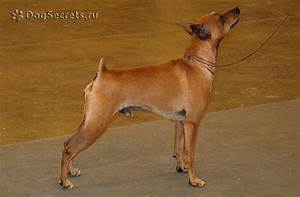
Label: dog